Kumba Ialá

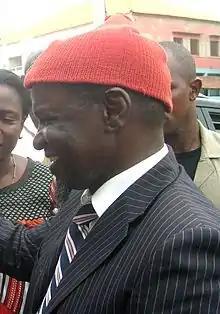
Ialá in 2009

Kumba Ialá Embaló, also spelled Yalá (15 March 1953 – 4 April 2014), was a Bissau-Guinean politician who was president from 17 February 2000 until he was deposed in a bloodless military coup on 14 September 2003. He belonged to the Balanta ethnic group and was President of the Social Renewal Party (PRS). In 2008 he converted to Islam and took the name Mohamed Ialá Embaló. He was the founder of the Party for Social Renewal. In 2014, Ialá died from a cardiopulmonary arrest.